Richard Realf

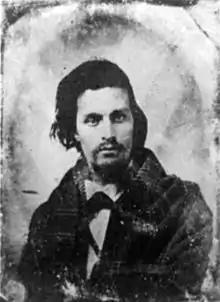
Richard Realf

Richard Realf (14 June 1832, Framfield, East Sussex, England – 28 October 1878, Oakland, California) was a poet who lived in many places throughout the United States, and whose work was informed by these travels. An obituary called him "a singularly unhappy man".